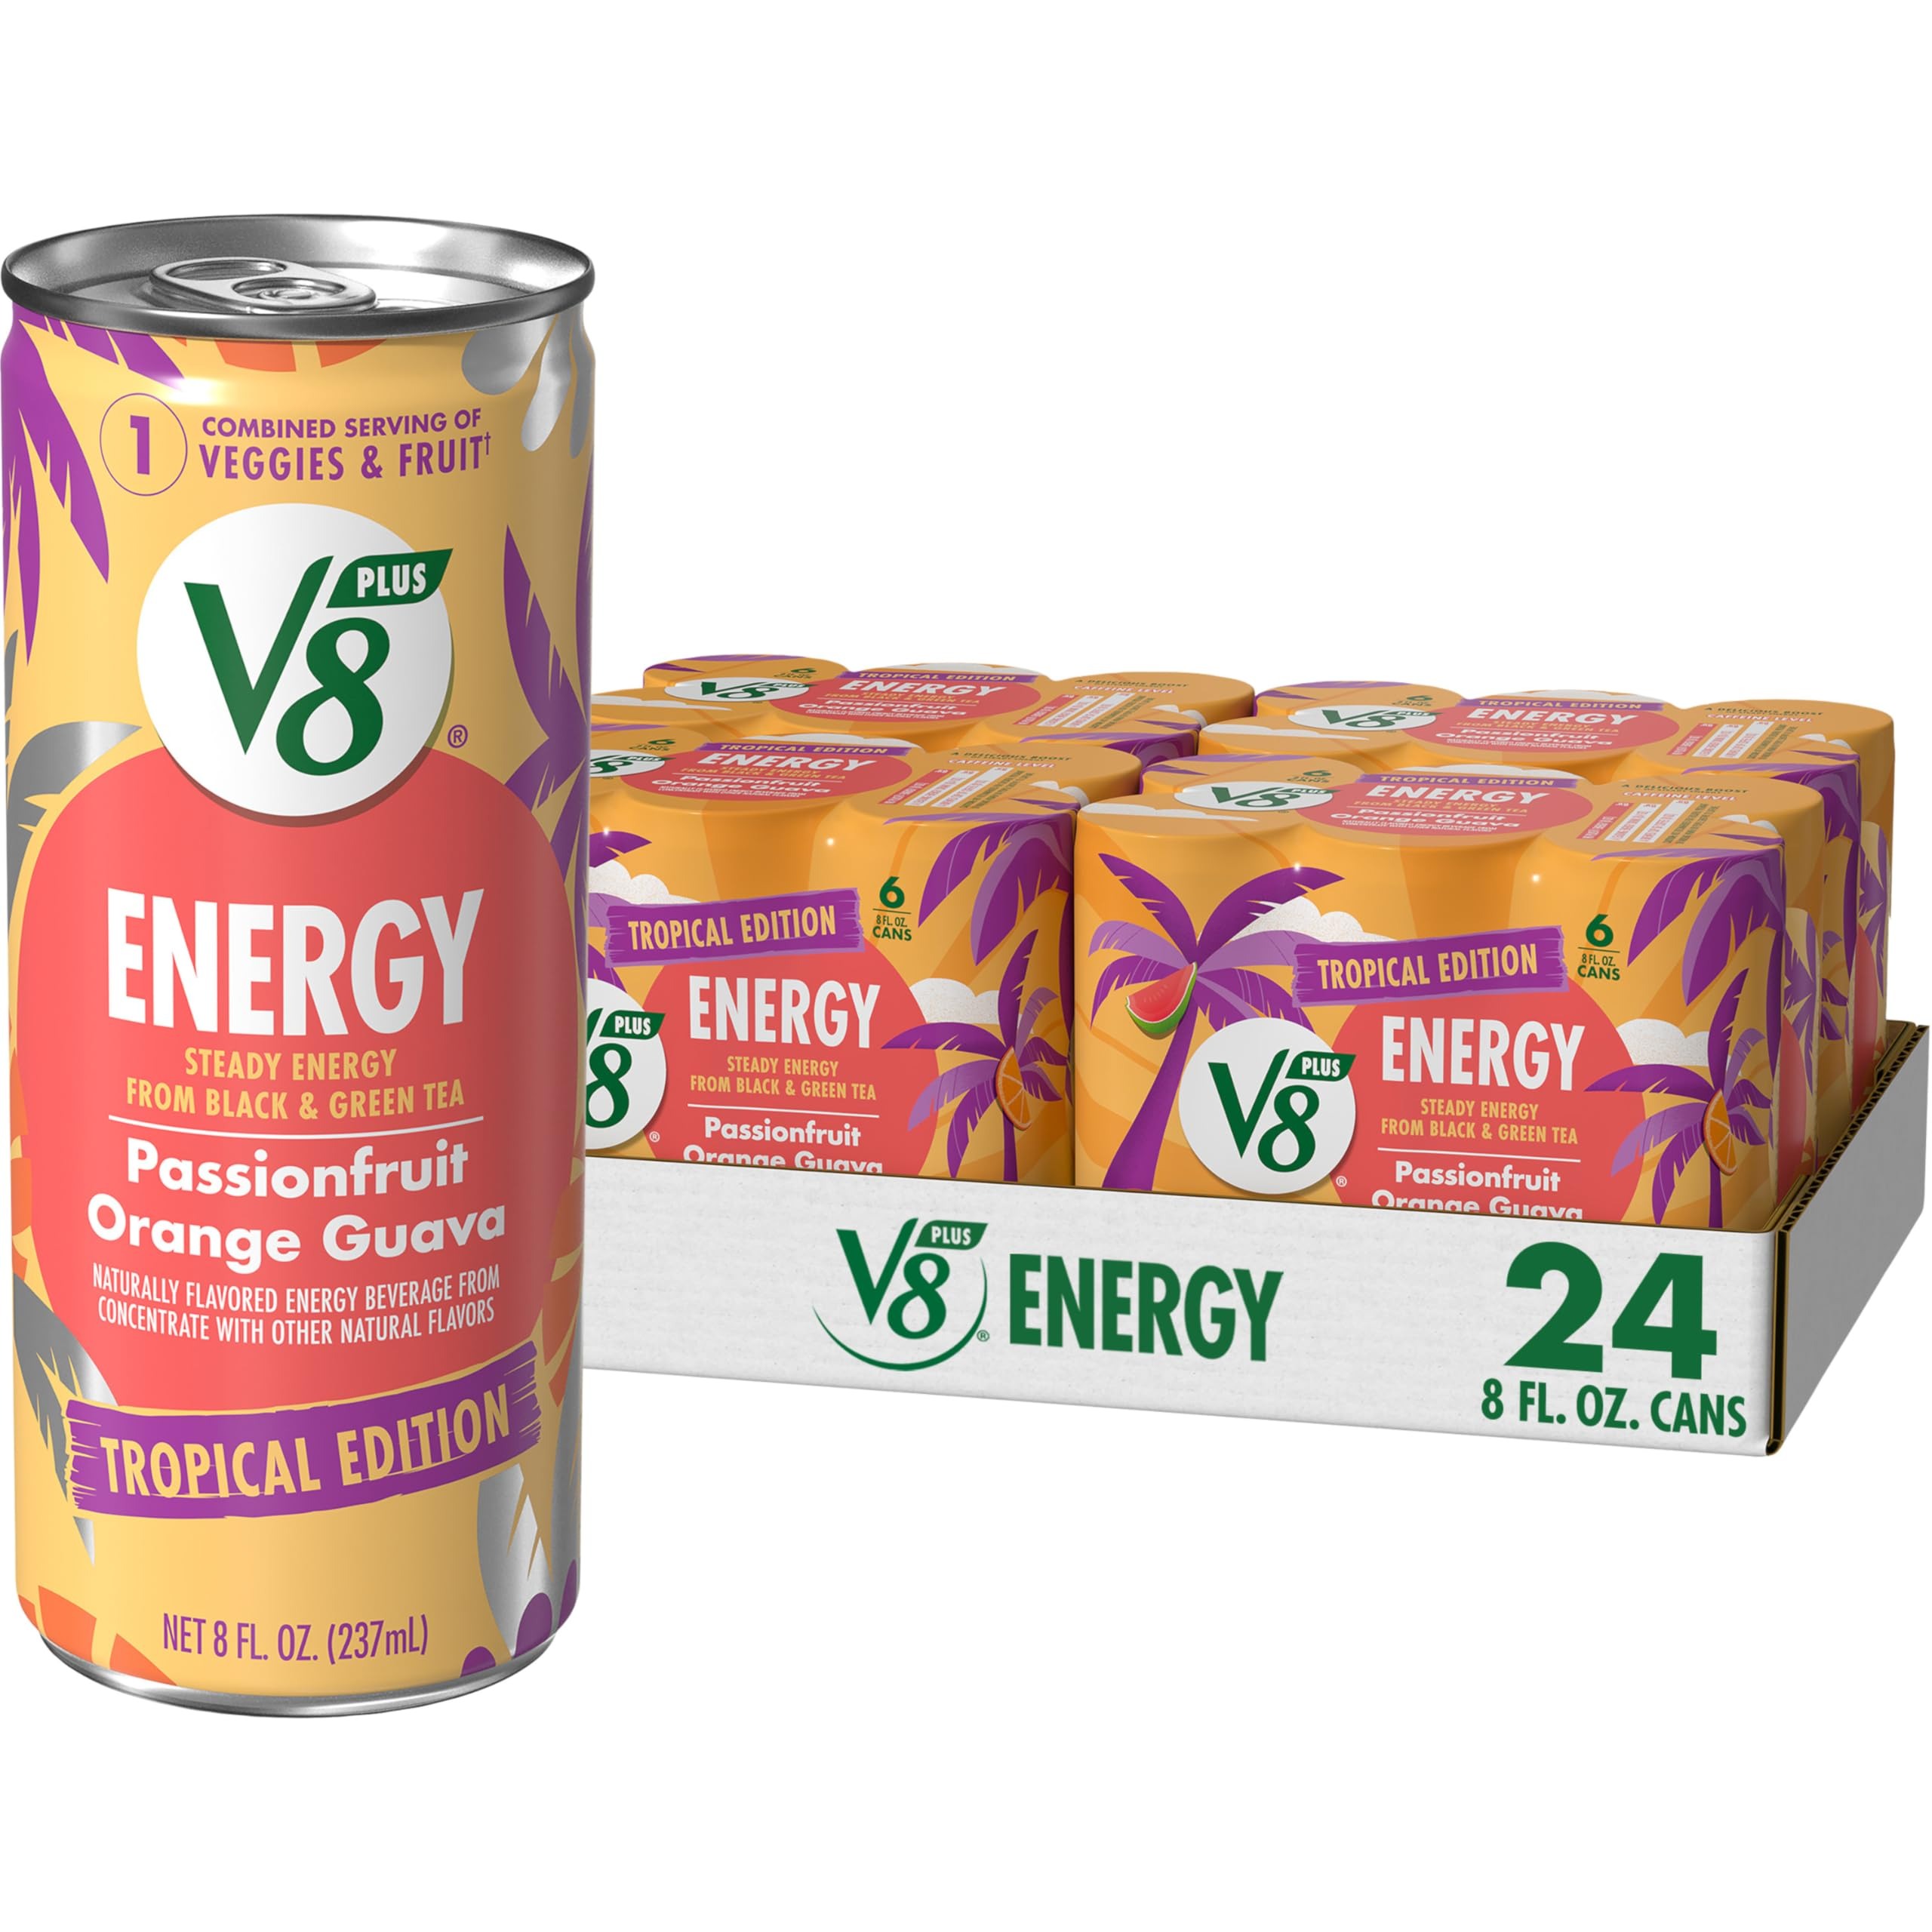
Item Name: V8 +Energy Passionfruit Orange Guava Juice Energy Drink, 8 fl oz Can (6 Pack) (Case of 4)
Bullet Point 1: Six (6) 8 fl oz cans of V8 +Energy Passionfruit Orange Guava Juice Energy Drink
Bullet Point 2: A passionfruit, orange and guava flavored fruit and vegetable juice blend infused with natural energy from black and green tea
Bullet Point 3: Each can contains 1 combined serving of veggies and fruit along with 80 milligrams of caffeine – as much as leading energy drink brands
Bullet Point 4: A healthy energy drink alternative with 50 calories and 12 grams of carbs per can; an excellent source of B Vitamins
Bullet Point 5: Non-GMO and gluten-free with no sugar added* (*Not a low calorie food; see nutrition panel for sugar and calorie content)
Value: 192.0
Unit: Fl Oz

Price: 30.75